Sputtering

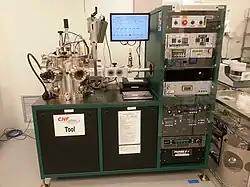
A commercial AJA Orion sputtering system at Cornell NanoScale Science and Technology Facility

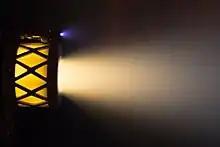
Ion thruster operating on iodine (yellow) using a xenon (blue) hollow cathode. High-energy ions emitted from plasma thrusters sputter material off the surrounding test chamber, causing problems for ground testing of high-power thrusters.

In physics, sputtering is a phenomenon in which microscopic particles of a solid material are ejected from its surface, after the material is itself bombarded by energetic particles of a plasma or gas. It occurs naturally in outer space, and can be an unwelcome source of wear in precision components. However, the fact that it can be made to act on extremely fine layers of material is utilised in science and industry—there, it is used to perform precise etching, carry out analytical techniques, and deposit thin film layers in the manufacture of optical coatings, semiconductor devices and nanotechnology products. It is a physical vapor deposition technique.